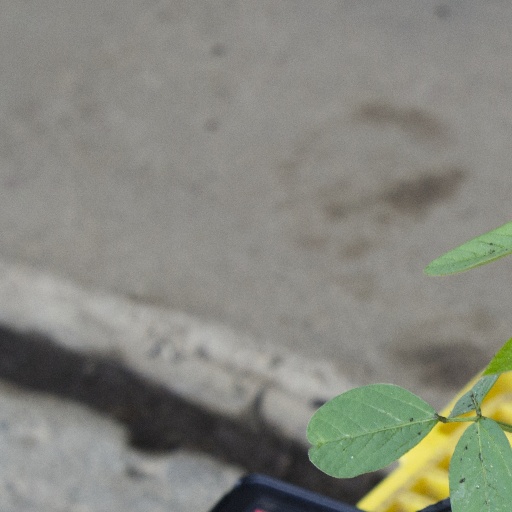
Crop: soybean